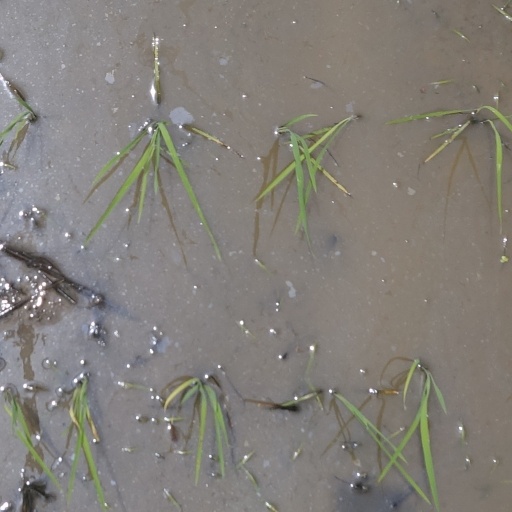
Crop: rice